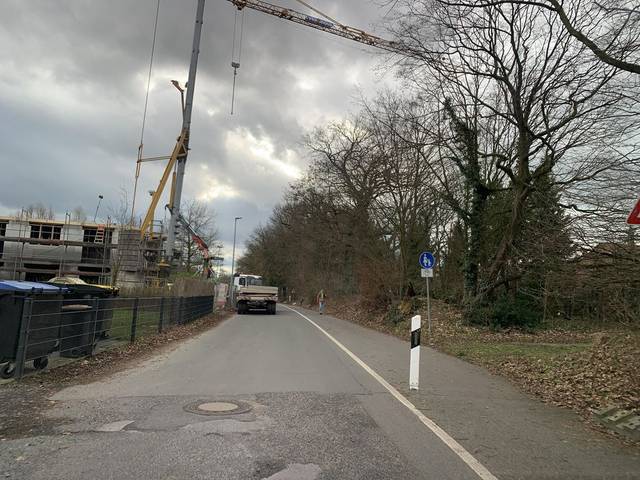
Region: Germany
Coordinates: 51.99, 7.615